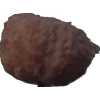
Label: orange_peeled